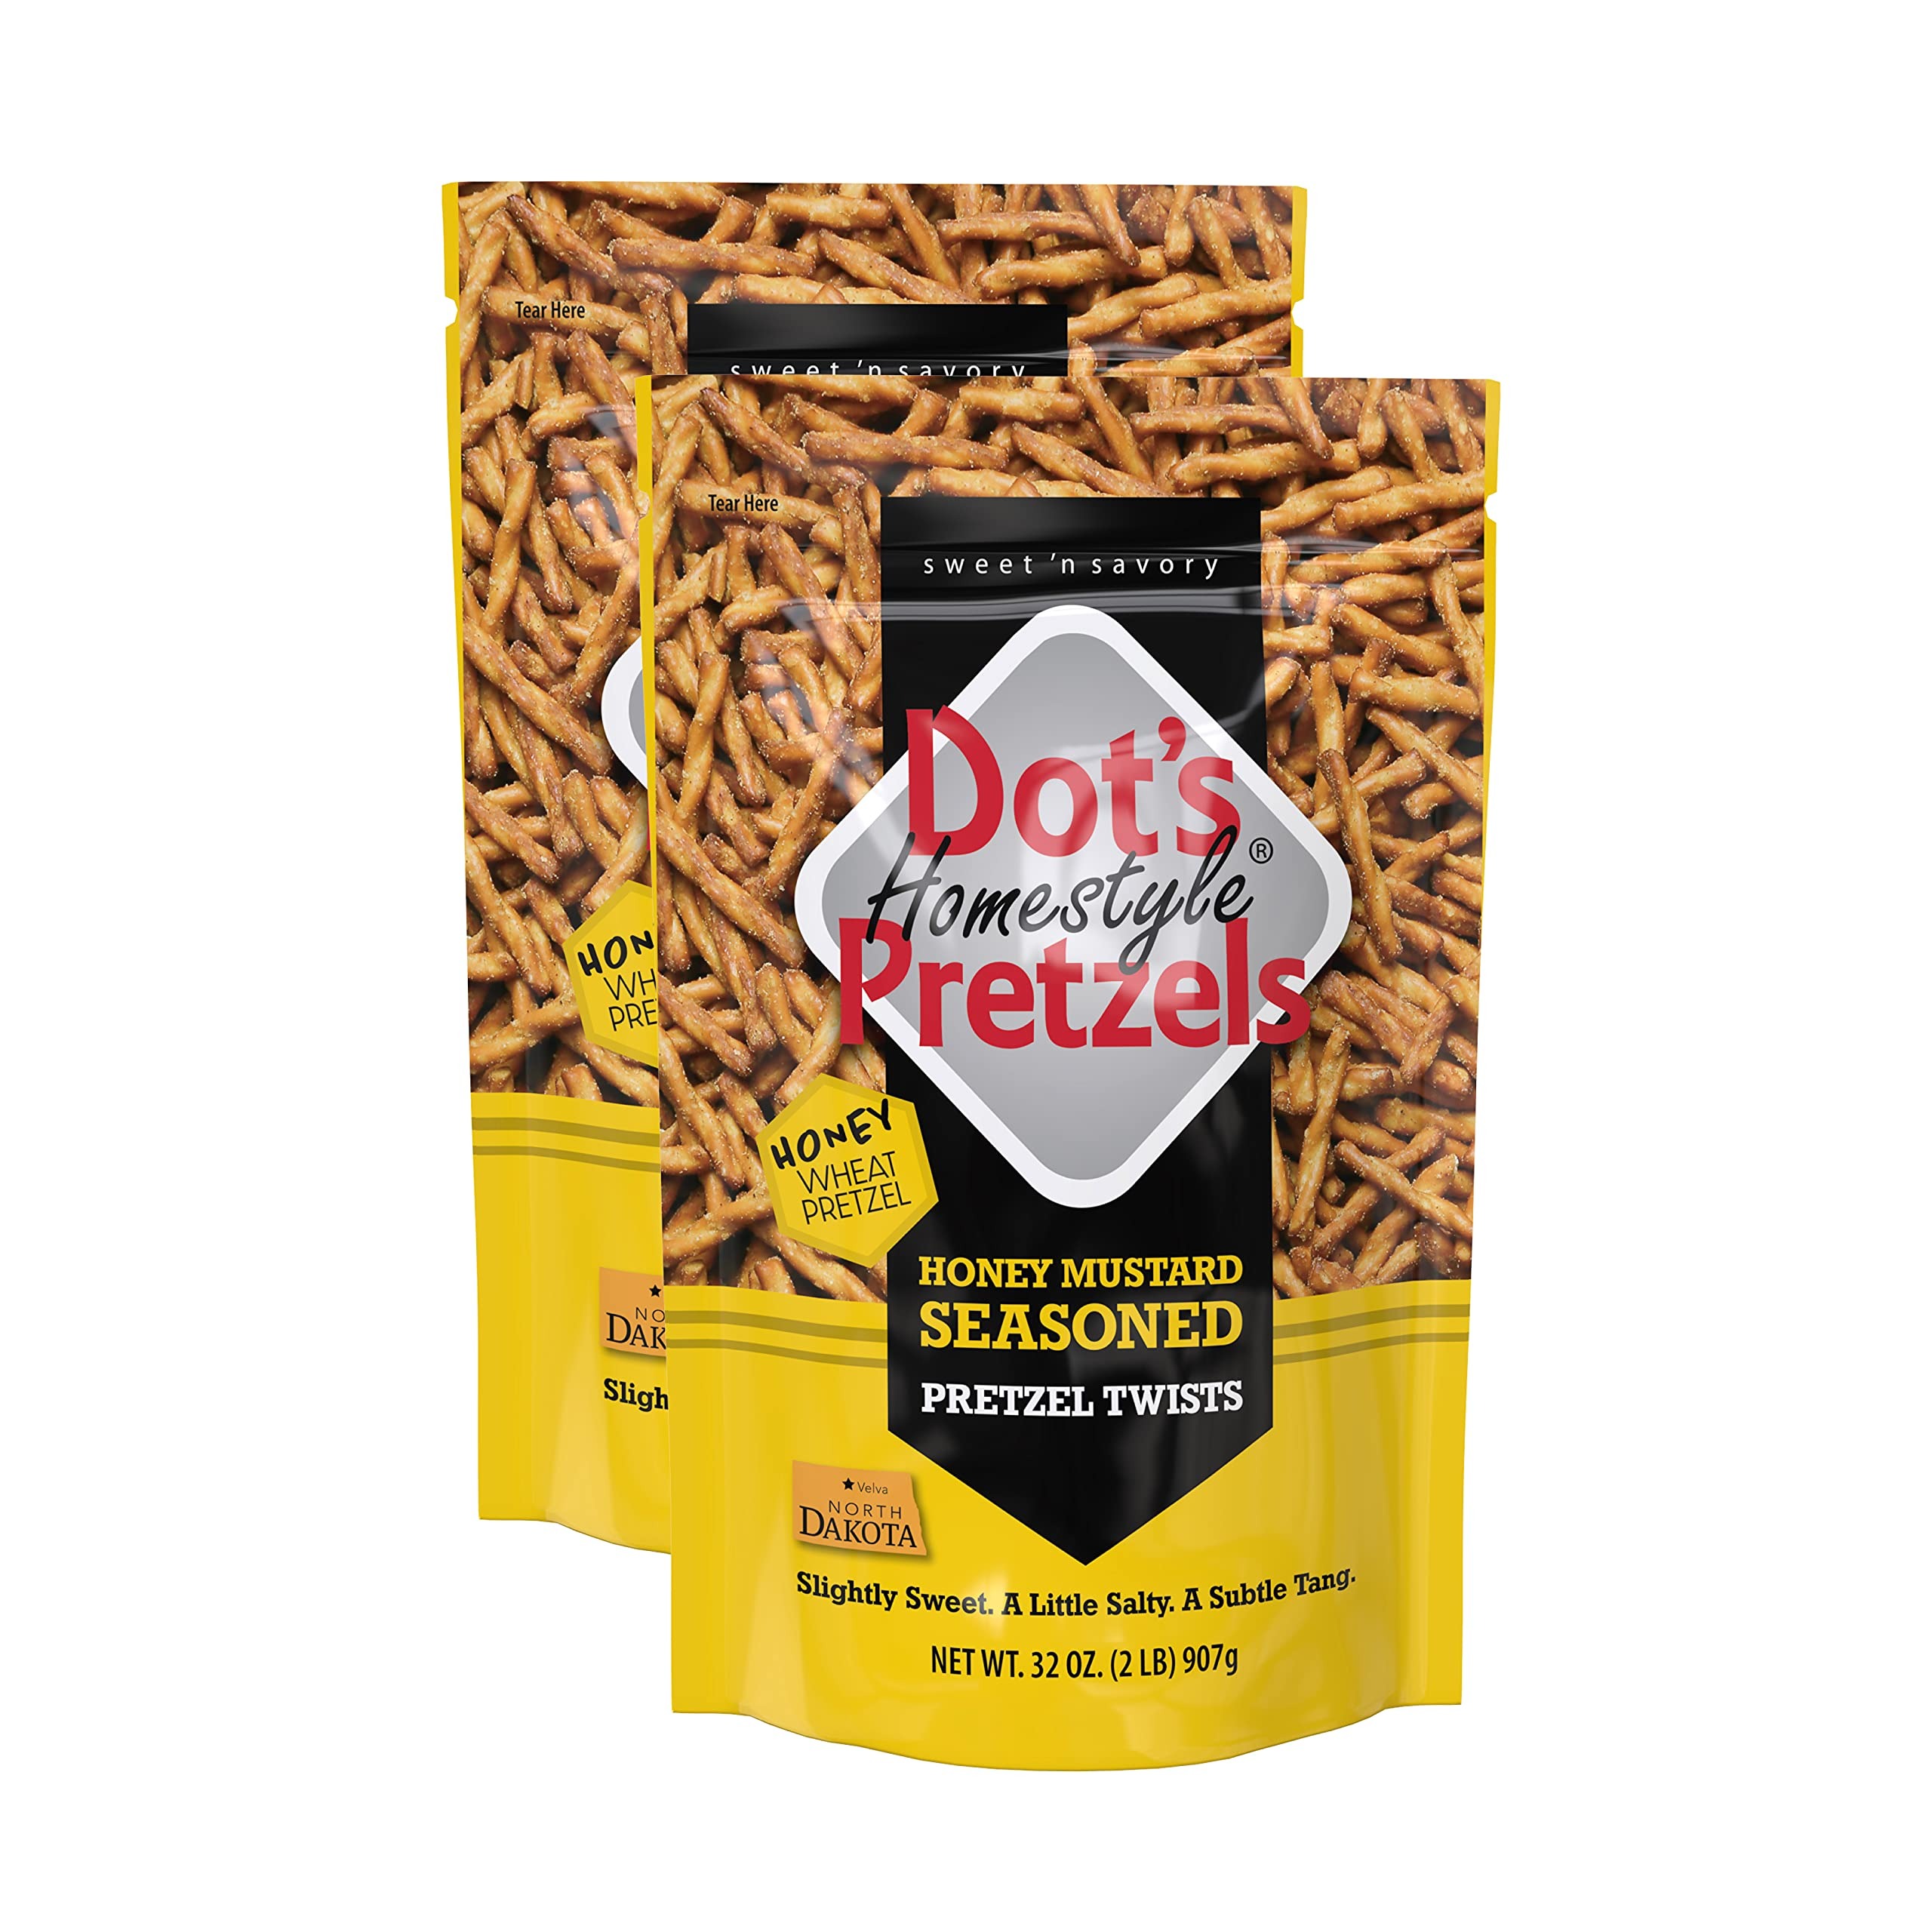
Item Name: Dot's Homestyle Pretzels 32 Ounce Party Size Honey Mustard Seasoned Pretzel Twists (2 Pack)
Value: 64.0
Unit: Ounce

Price: 6.16